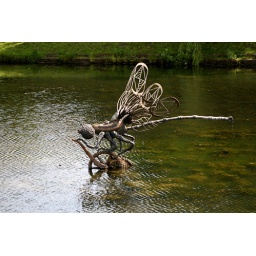
Sculpture of a dragon fly set over water. Rocky bottom of lake and bird nest below dragon fly visible